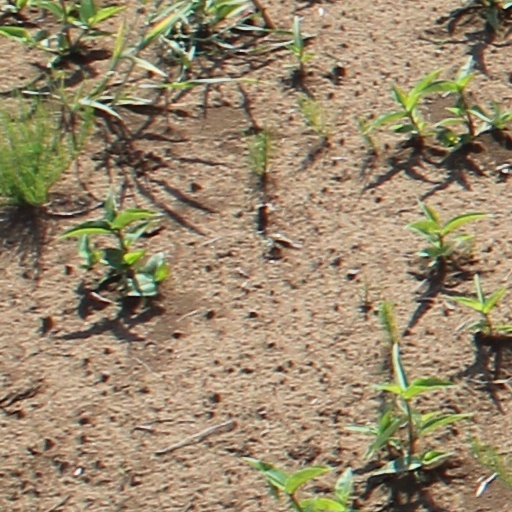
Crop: wheat